Silverstone Circuit

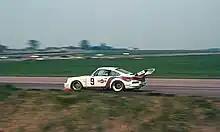
Jochen Mass (Martini Racing Porsche 935) during the 1976 Silverstone Six-Hours

By 1971, the 3-litre era was now into its fifth season; it was also the year when sponsorship came to the fore. Ken Tyrrell became a constructor and Jackie Stewart won at Silverstone driving the Tyrrell 003 on his way to a second World Championship. Ronnie Peterson was second in March 711 from Emerson Fittipaldi in Lotus 72D; all were Cosworth-powered in what fast becoming Formula Super Ford; the race average was .